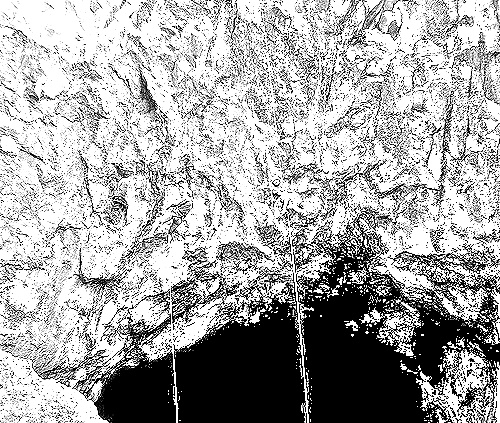
Portrait style: Sketch Portrait